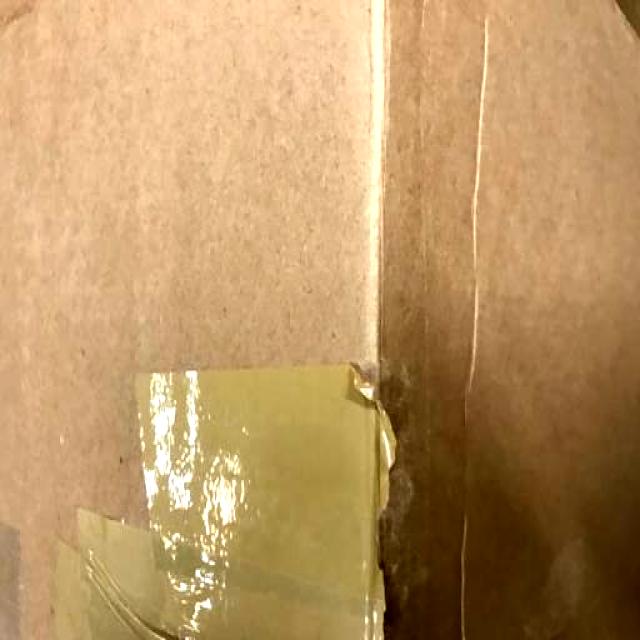
Label: Cardboard